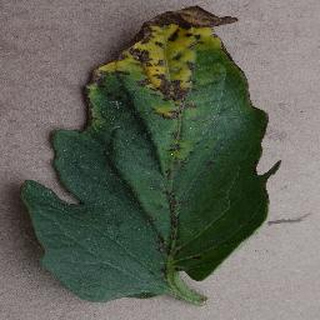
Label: tomato_bacterial_spot